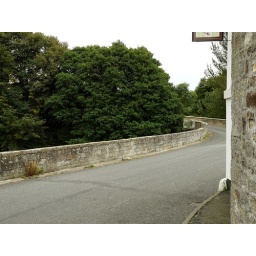
The road and bridge covered by the loop holes,nz137 988